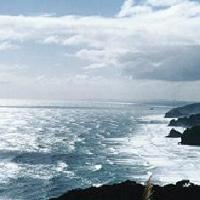
Weather: cloudy or overcast